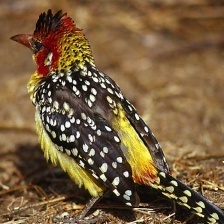
Species: D-ARNAUDS BARBET
Scientific name: TRACHYPHONUS DARNAUDII